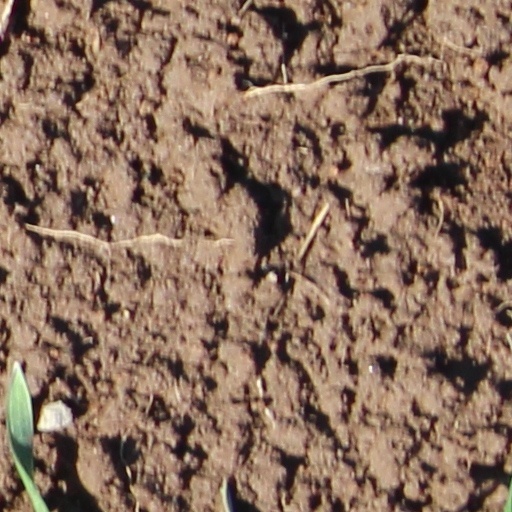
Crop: wheat